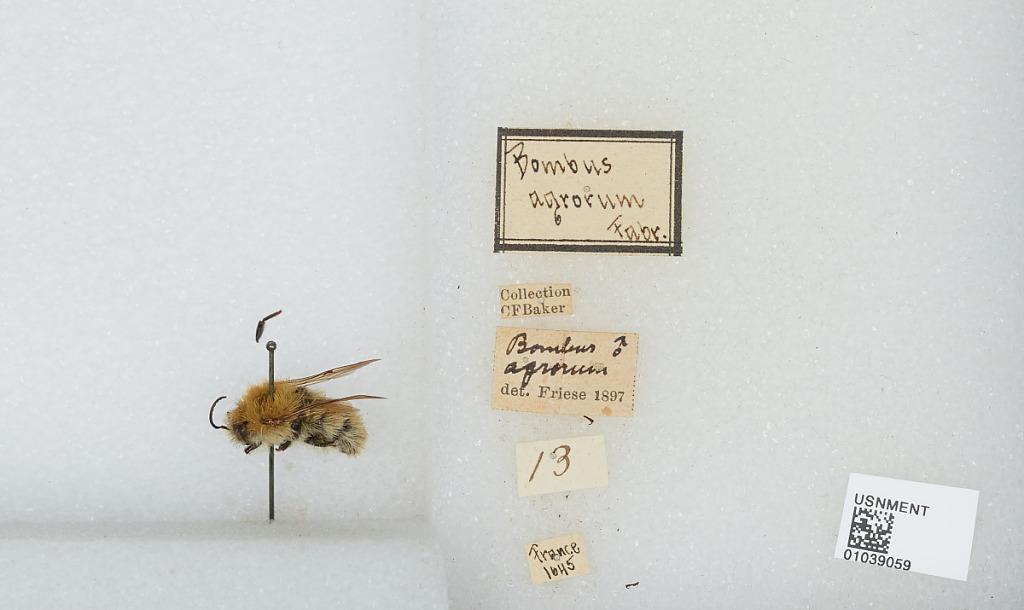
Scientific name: Bombus (Thoracobombus) pascuorum (Scopoli)
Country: France